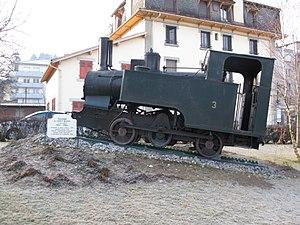
Locomotive à vapeur du tramway du mont blanc, exposée devant la gare de Saint-Gervais-les-Bains-Le Fayet
Henriette d'Angeville, née le 10 mars 1794 à Semur-en-Auxois et morte le 13 janvier 1871 à Lausanne, plus connue sous le nom de « Mademoiselle d'Angeville, la fiancée du mont Blanc », est une alpiniste franco-suisse. Elle est la deuxième femme à gravir le mont Blanc. Vers la fin de sa vie, elle s'intéresse à la spéléologie et fonde un musée de minéralogie à Lausanne.